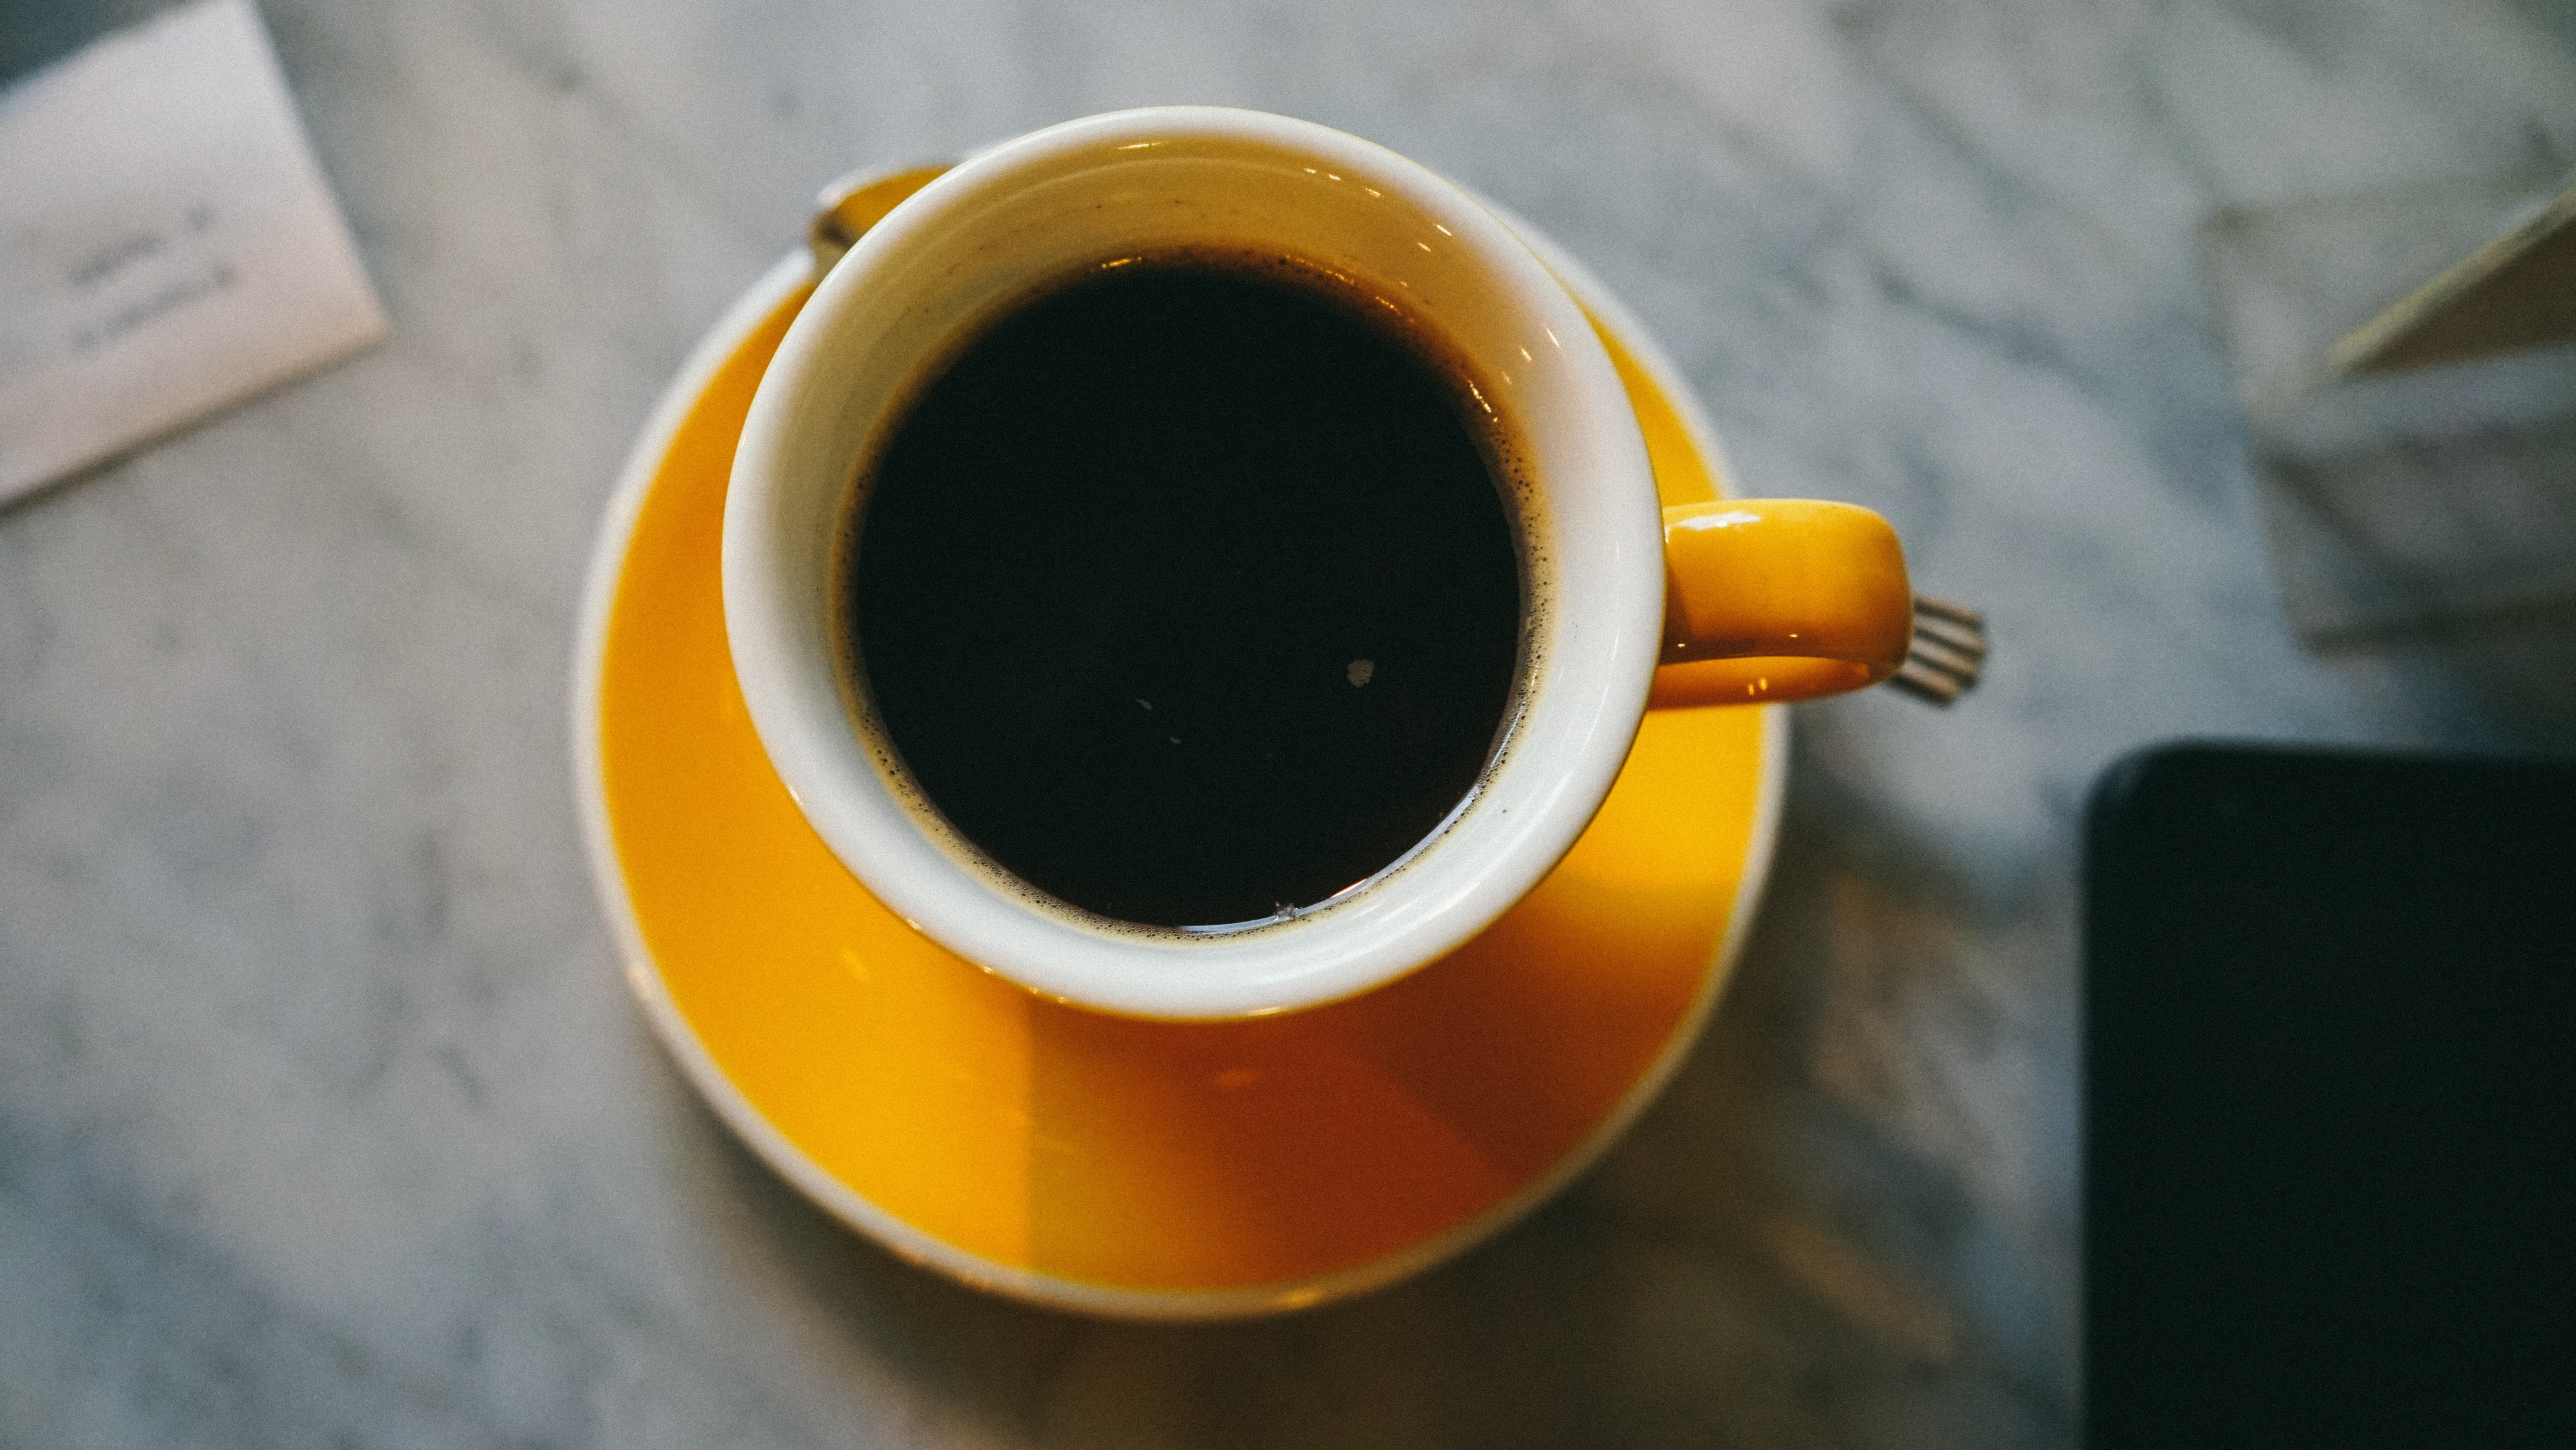
coffee, cup, color, beverage, drink, yellow, espresso, caffeine, macro photography, flavor